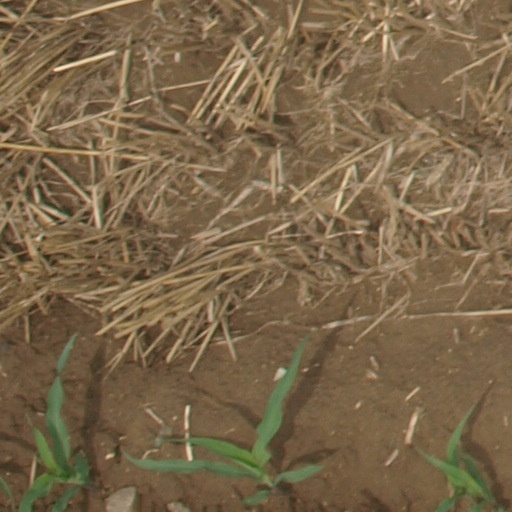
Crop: maize; corn